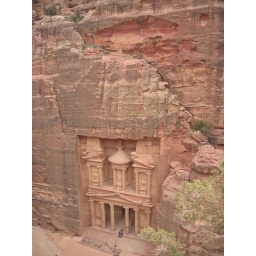
Petra , the rose red city curved in the Rocks